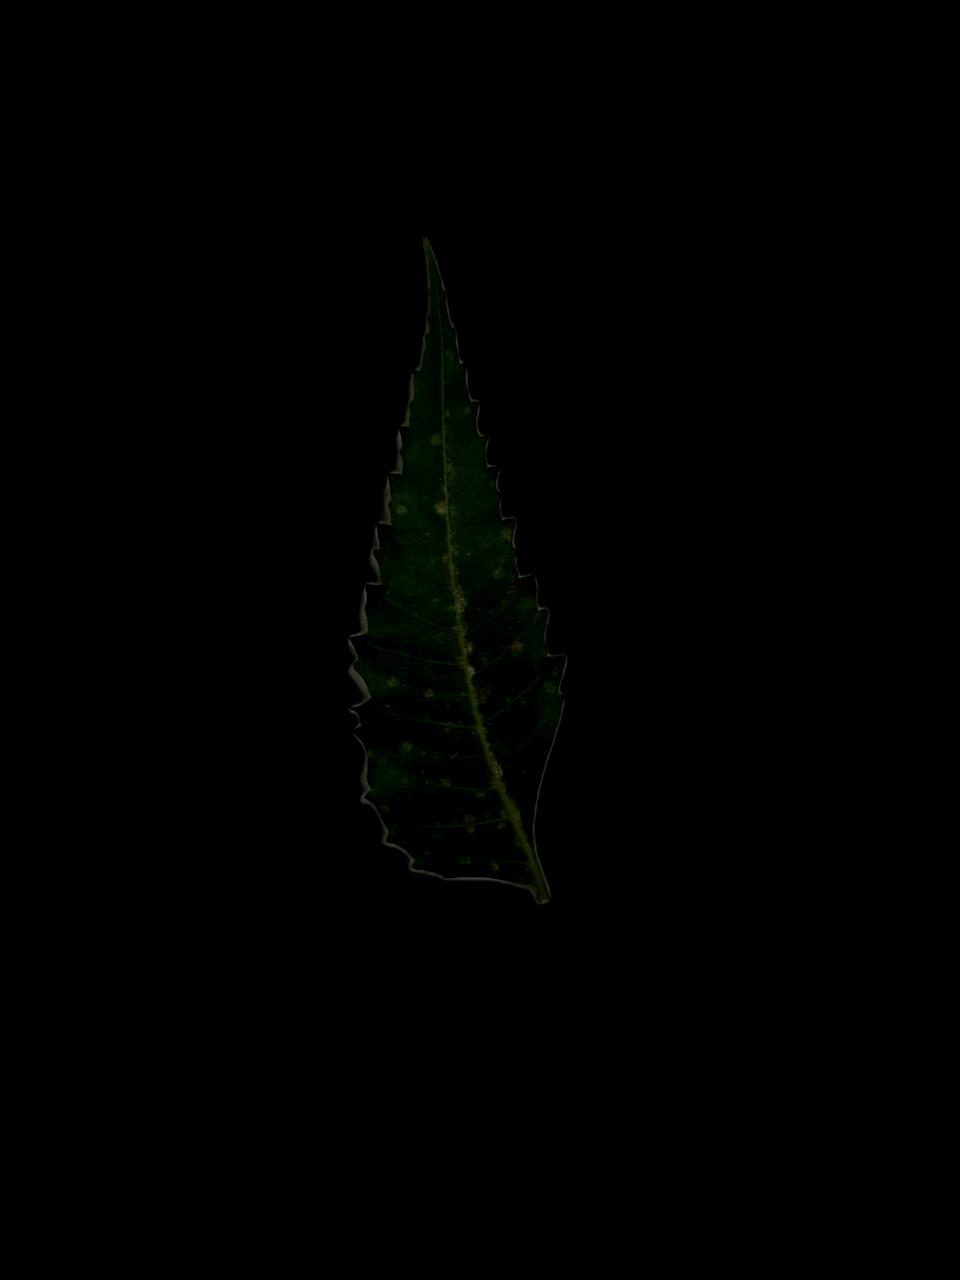
Plant: Neem